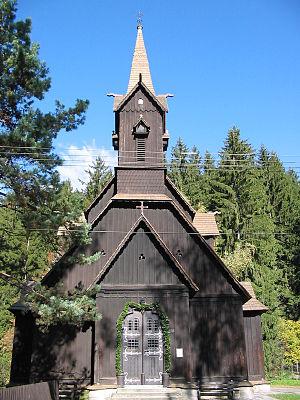
Bílá est une commune du district de Frýdek-Místek, dans la région de Moravie-Silésie, en Tchéquie. Sa population s'élevait à 346 habitants en 2018.